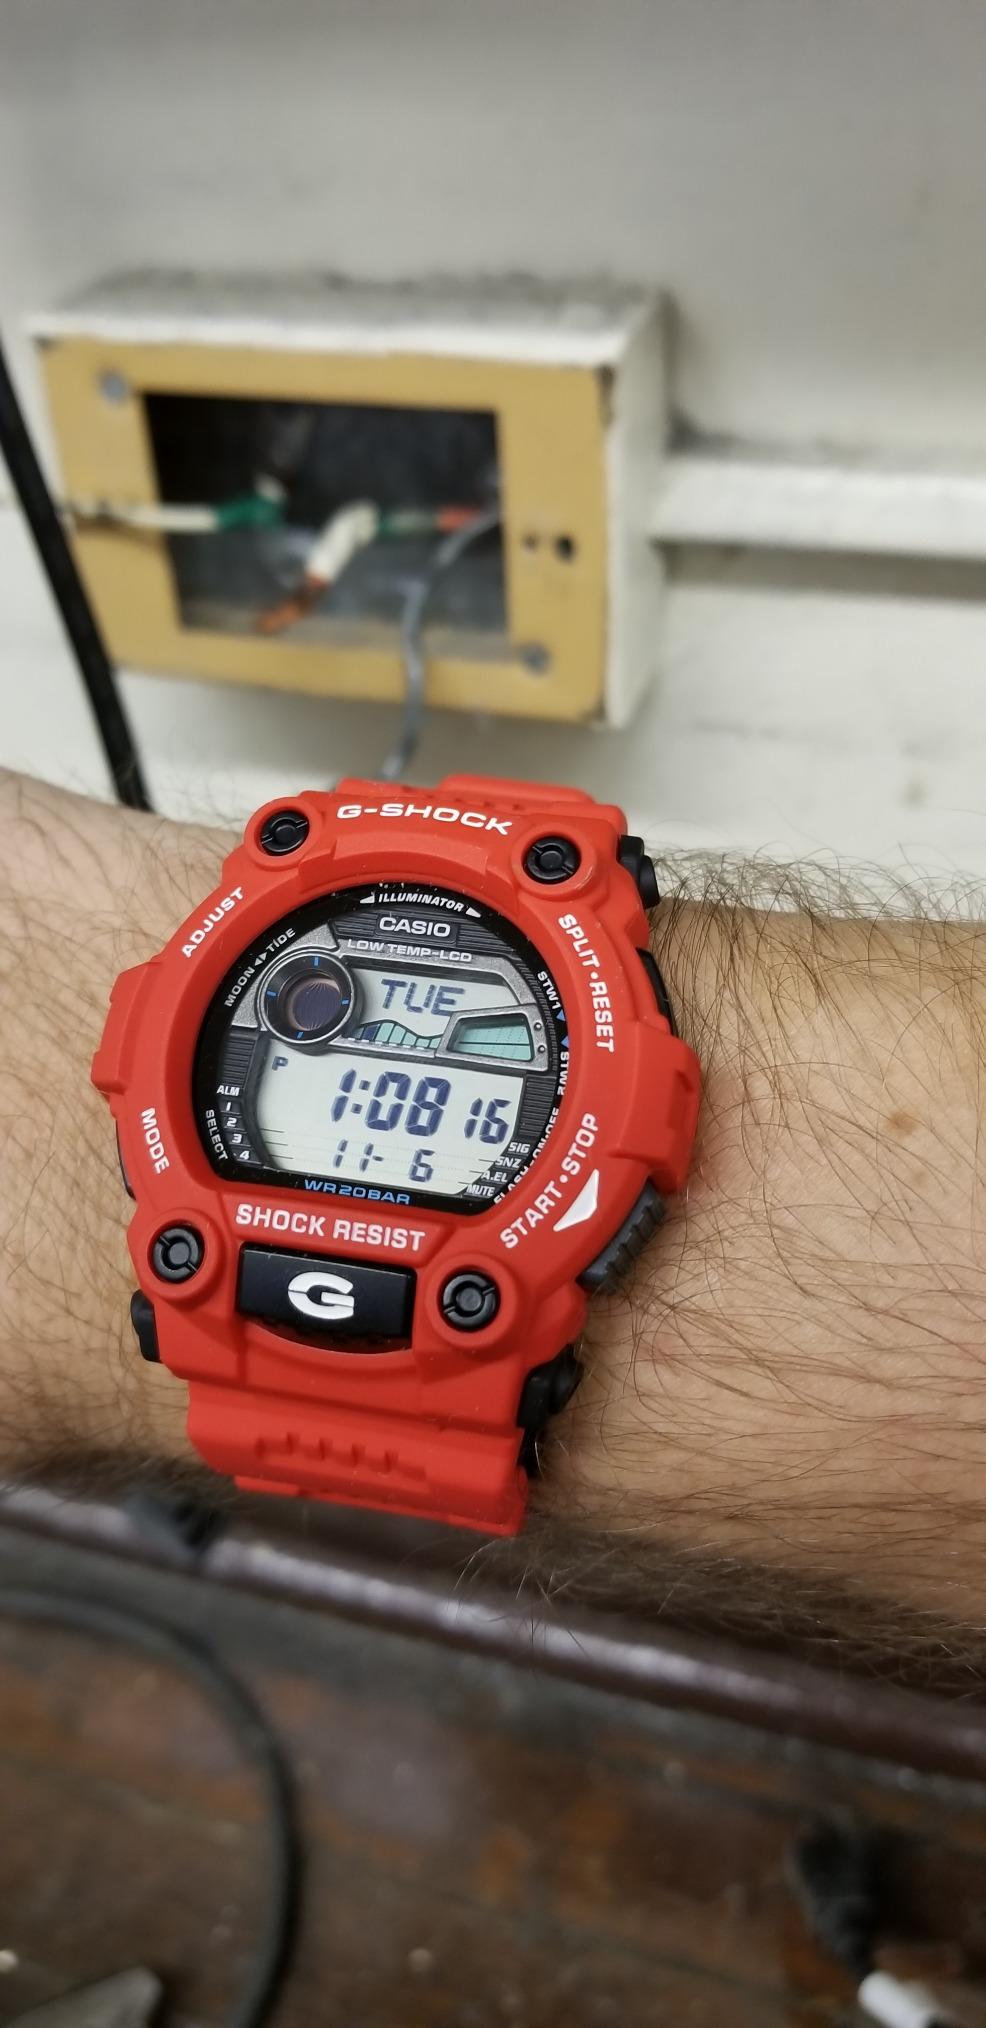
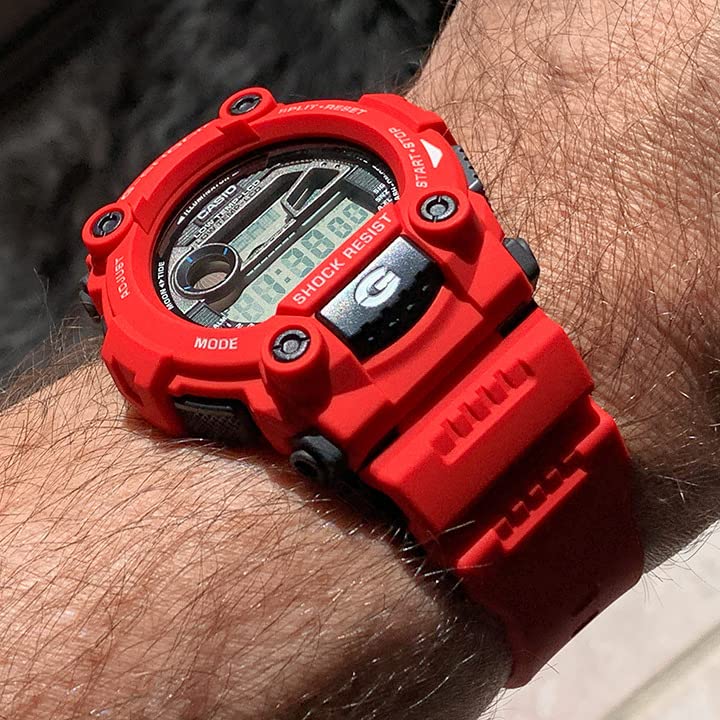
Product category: accessories_watch
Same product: yes